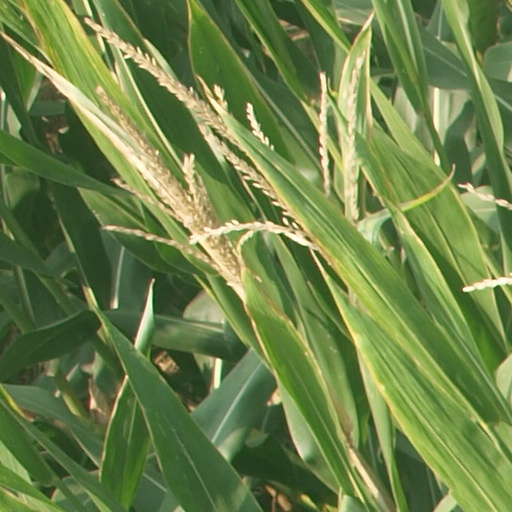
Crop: maize; corn